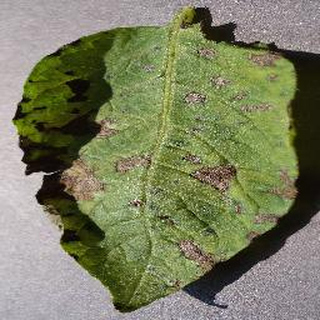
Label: potato_early_blight